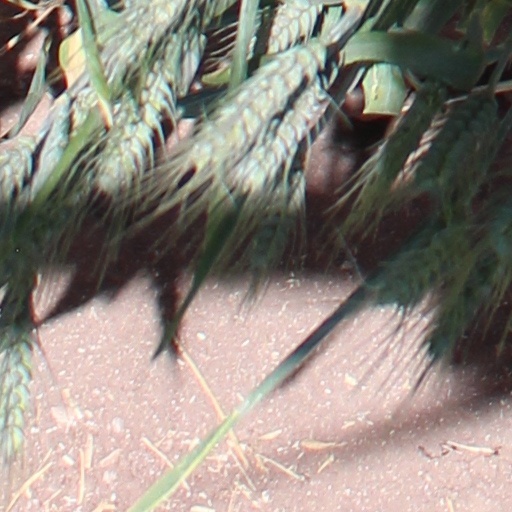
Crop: wheat